Madayi

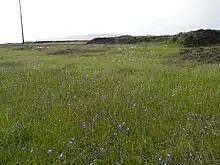
Madayippara in September

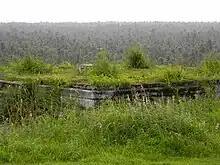
Madayi Fort

Madayi (a.k.a. Madai). is a Census Town and Grama panchayat in Kannur district of Kerala state, India.